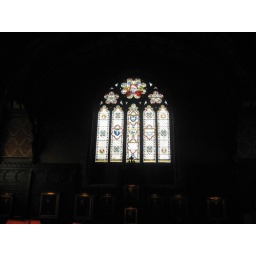
Stained glass in dining hall